Katsuki Matayoshi

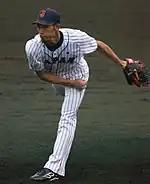
Matayoshi with the Japan national baseball team in 2017.

On February 16, 2015, Matayoshi represented the Japan national baseball team at the GLOBAL BASEBALL MATCH 2015.